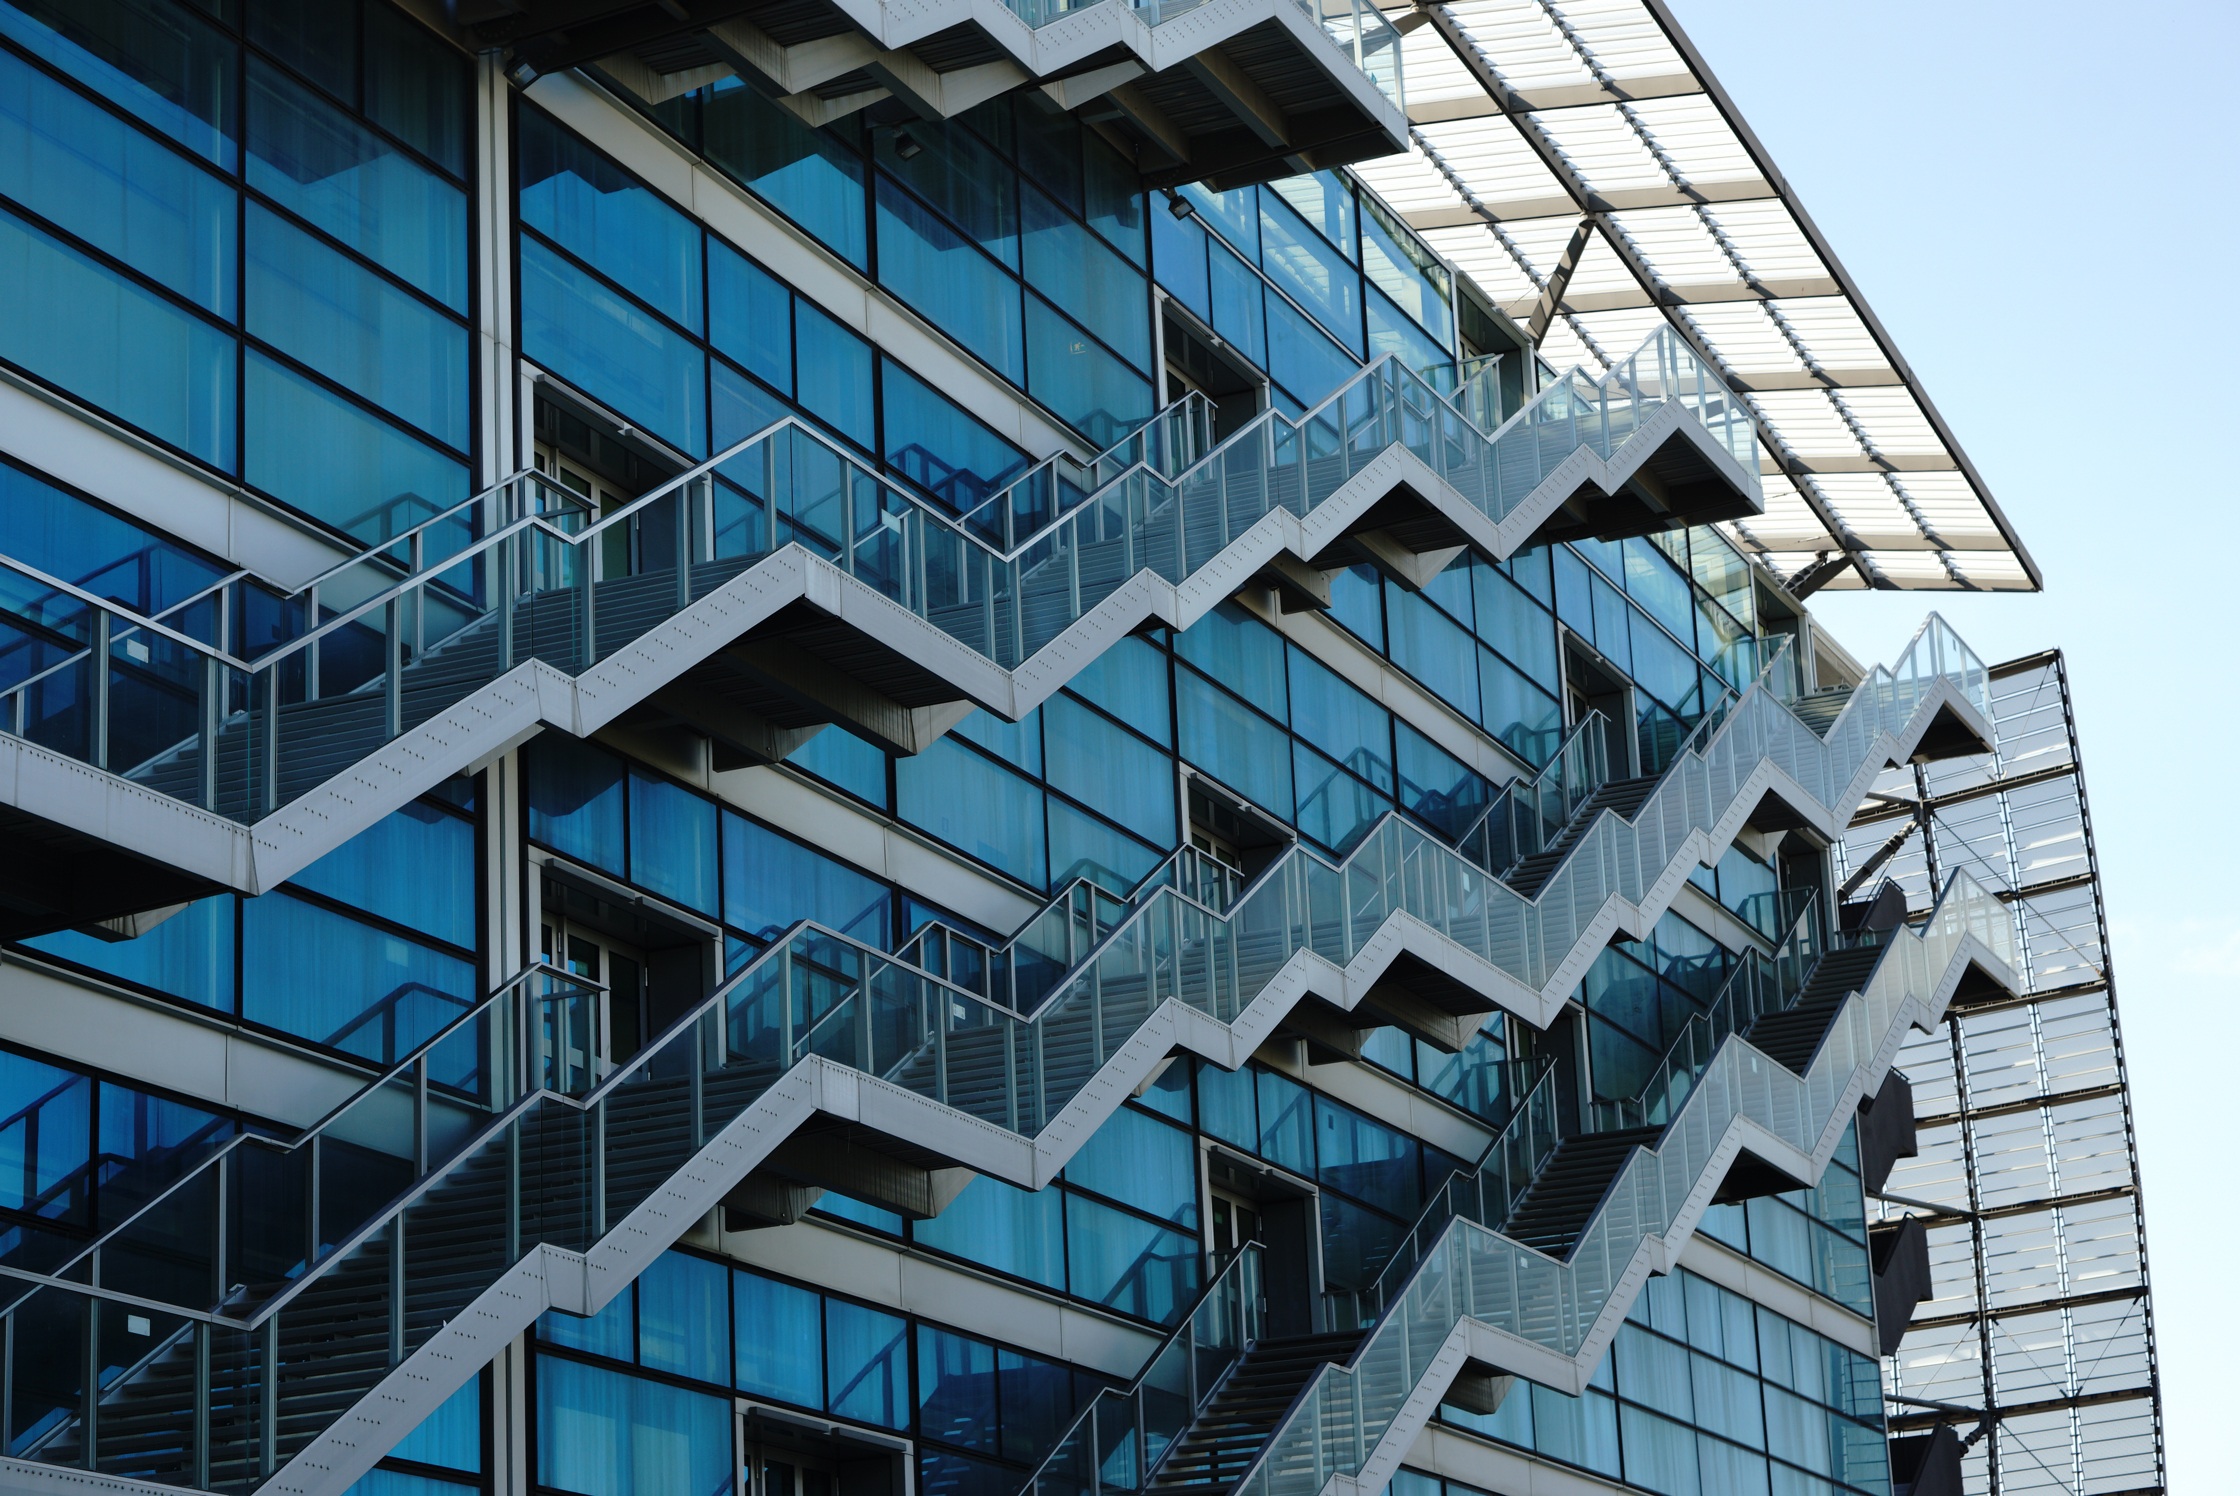
architecture, structure, building, skyscraper, line, facade, blue, professional, stadium, tower block, minimalist, stairs, commercial building, headquarters, metropolis, the sky, daylighting, urban area, brutalist architecture